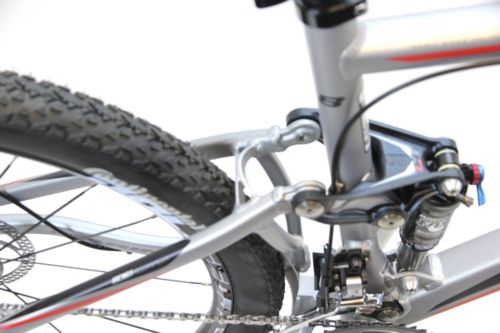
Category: bicycle